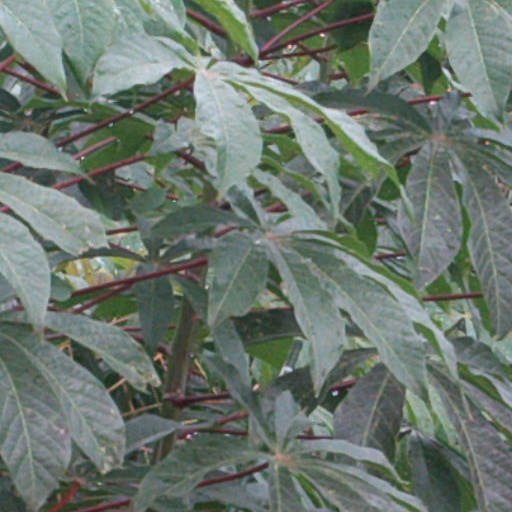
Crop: cassava